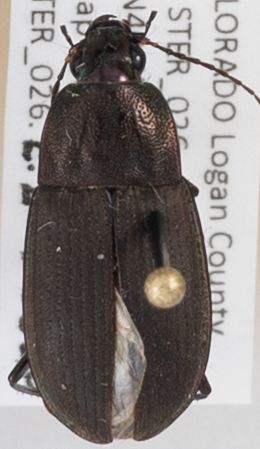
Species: Chlaenius tomentosus
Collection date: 2015-08-20
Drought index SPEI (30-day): -0.362
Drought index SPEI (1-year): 1.594
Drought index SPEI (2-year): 1.69